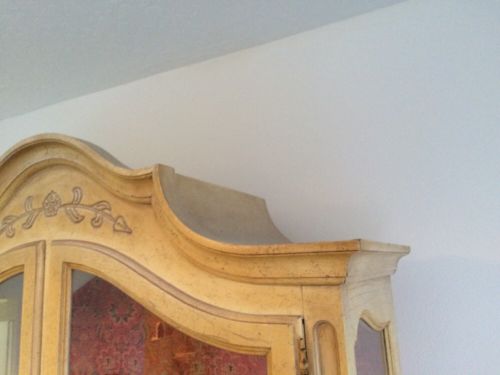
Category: cabinet